National Scenic Byway

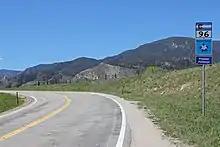
The Frontier Pathways National Scenic and Historic Byway as it passes through Wetmore, Custer County, Colorado

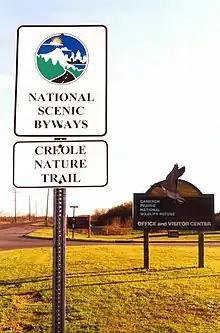
A sign indicating the National Scenic Byway designation for the Creole Nature Trail

A National Scenic Byway is a road recognized by the United States Department of Transportation for one or more of six "intrinsic qualities": archeological, cultural, historic, natural, recreational, and scenic. The program was established by Congress in 1991 to preserve and protect the nation's scenic but often less-traveled roads and promote tourism and economic development. The National Scenic Byways Program (NSBP) is administered by the Federal Highway Administration (FHWA).